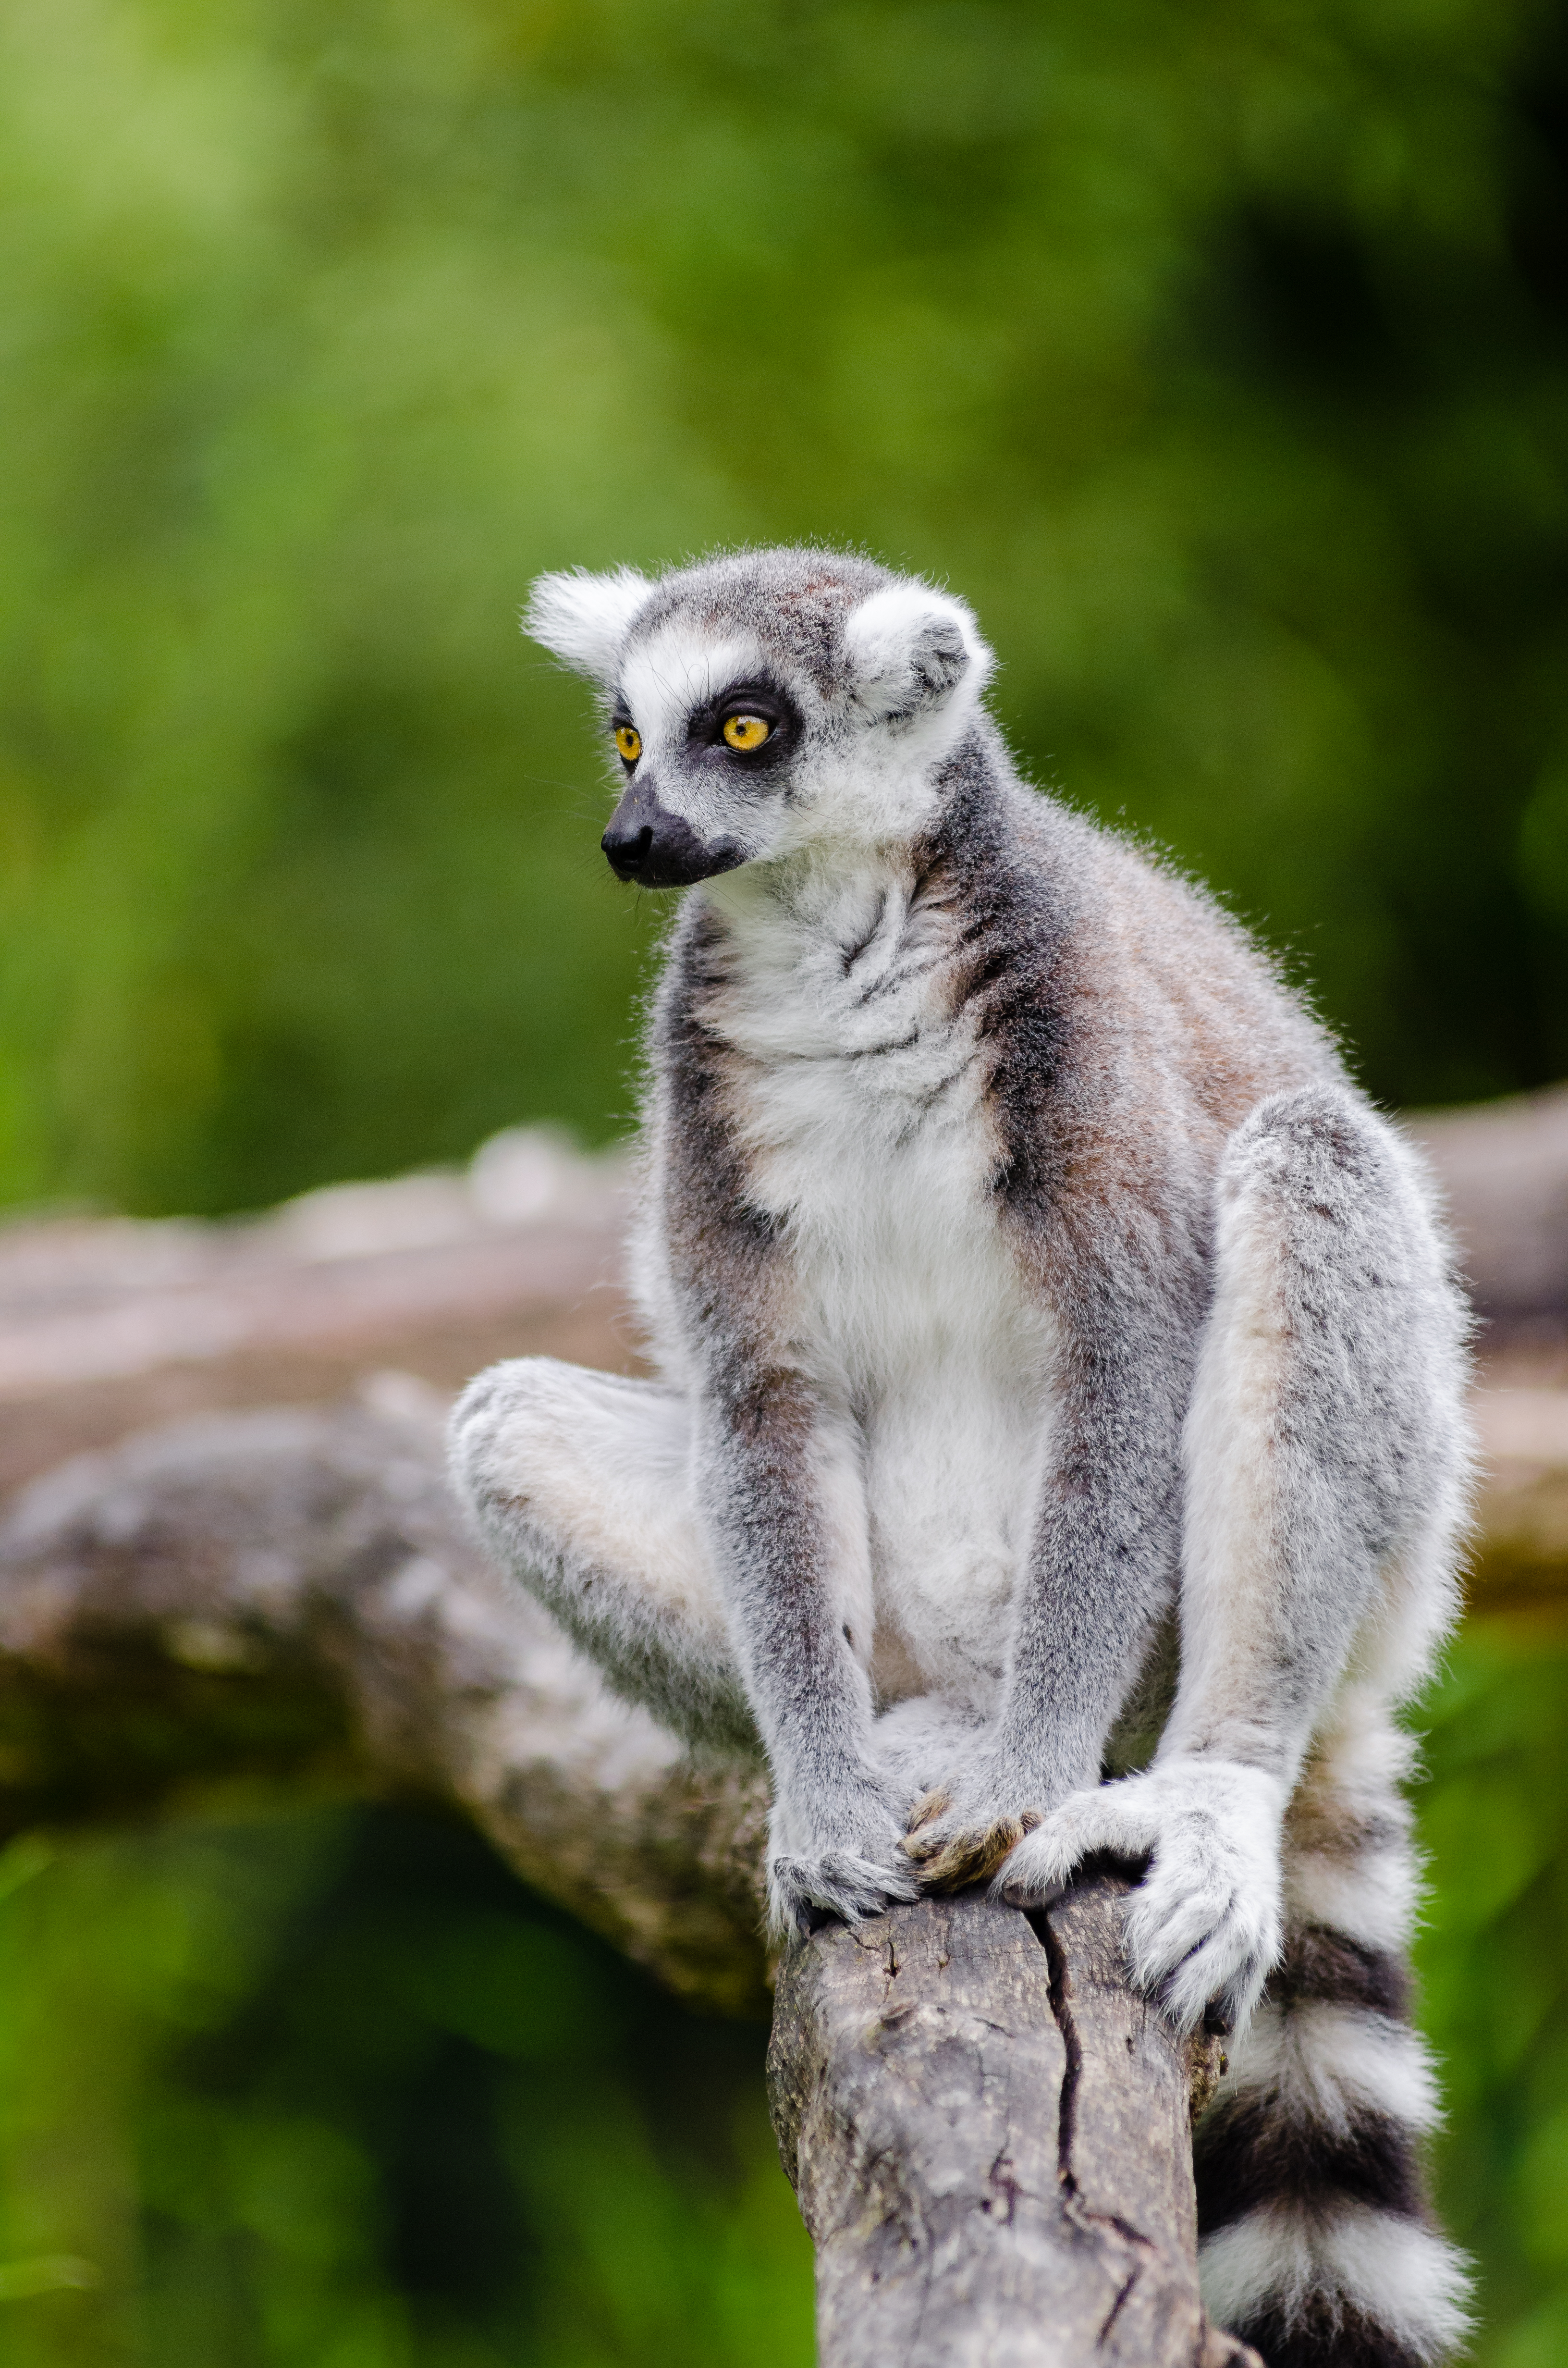
animal, wildlife, zoo, mammal, fauna, primate, madagascar, vertebrate, lemur